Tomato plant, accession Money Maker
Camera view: vertical (180 deg); turntable rotation: 210 degrees
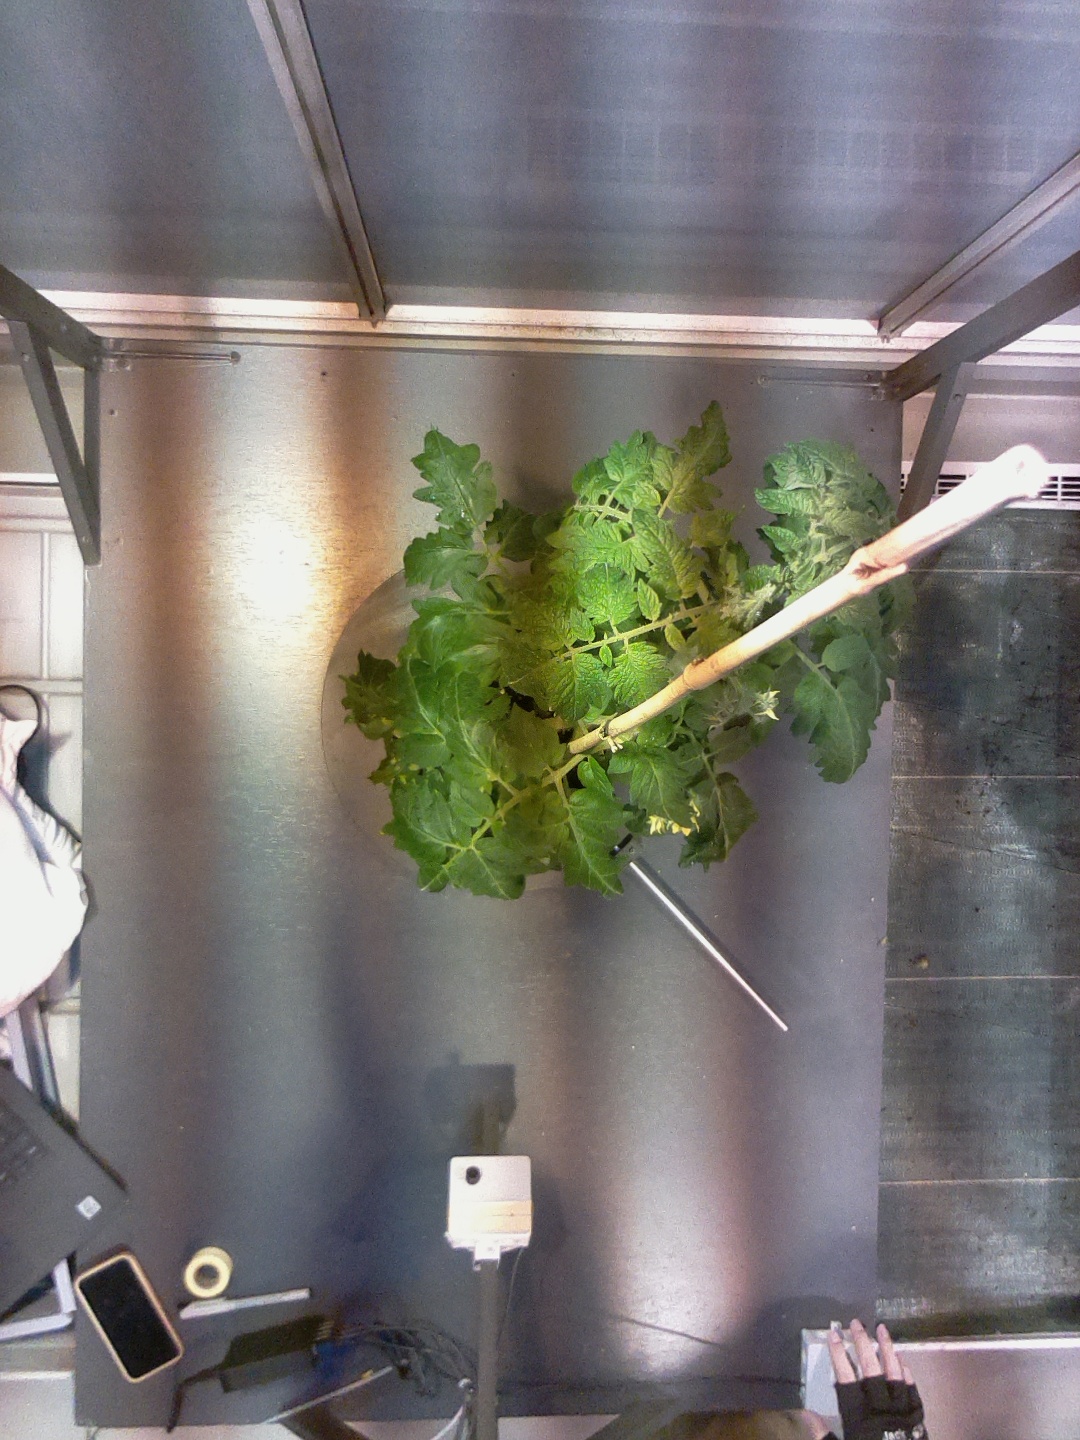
BBCH growth stage 65: Full flowering, 50%-60% of flowers open, first petals falling